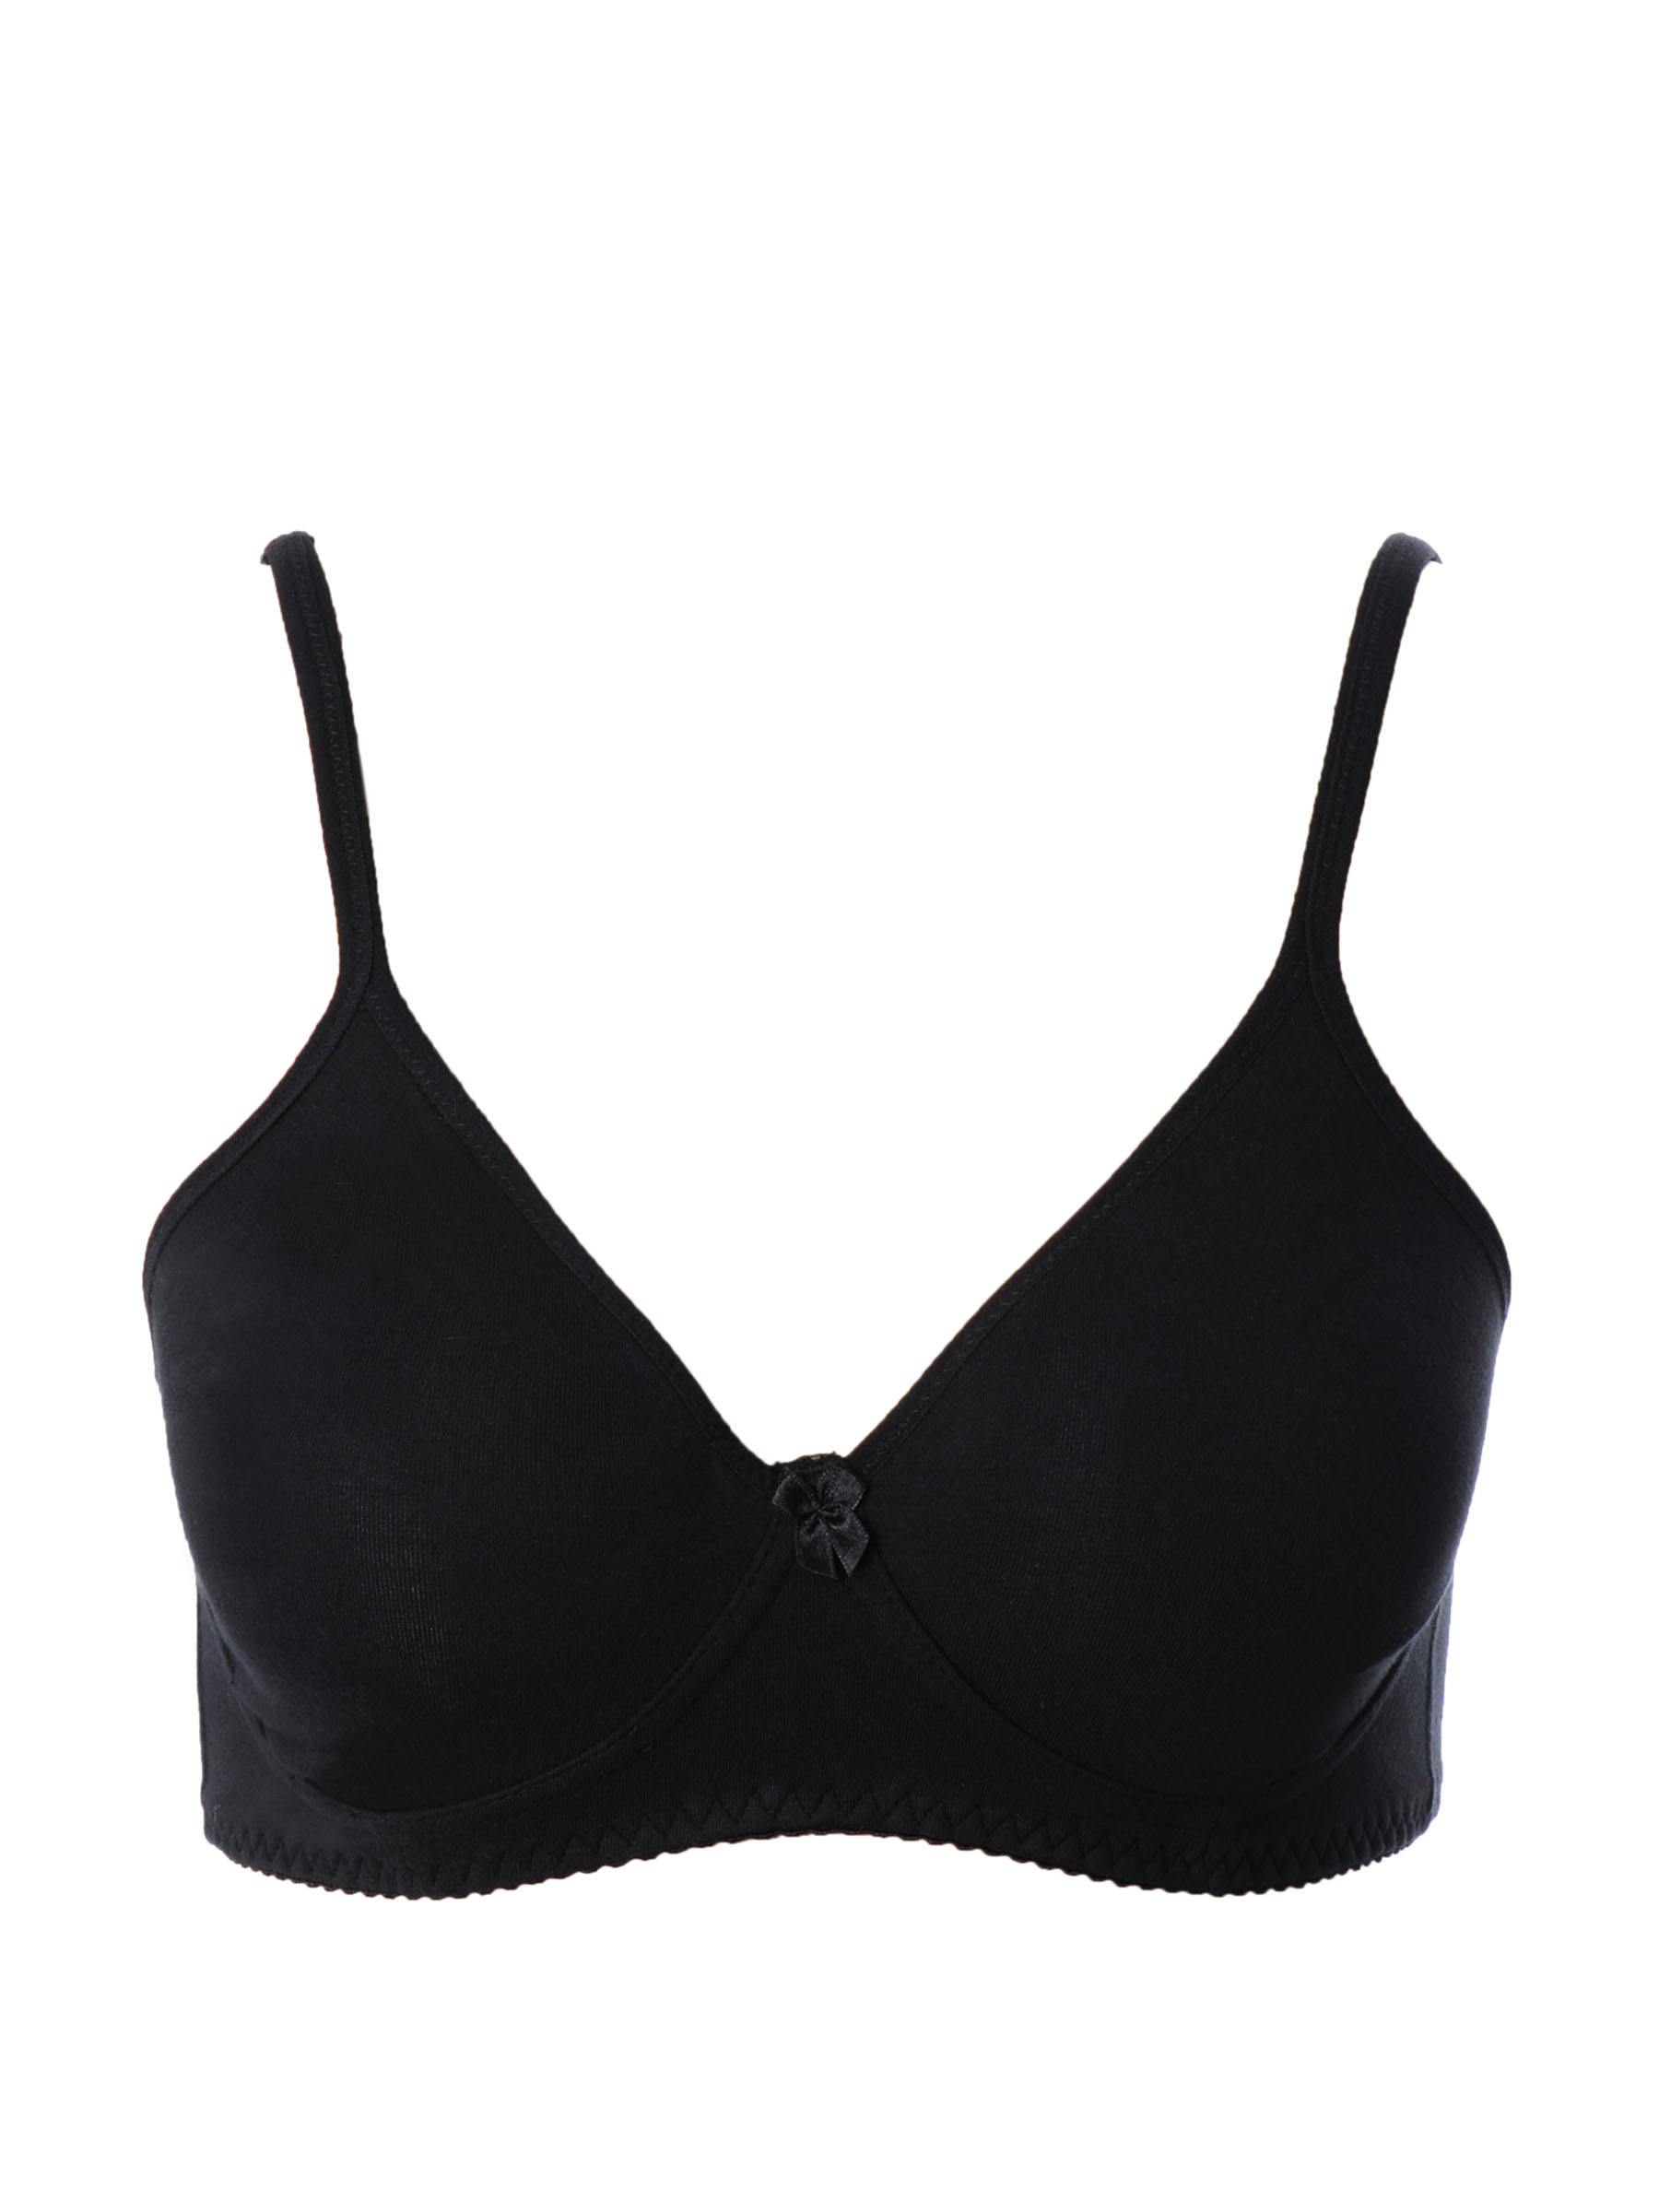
Beyouty Women Julia BR 02 Black Bra
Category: Apparel / Innerwear / Bra
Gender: Women
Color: Black
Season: Summer 2017
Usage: Casual